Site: brandenburg
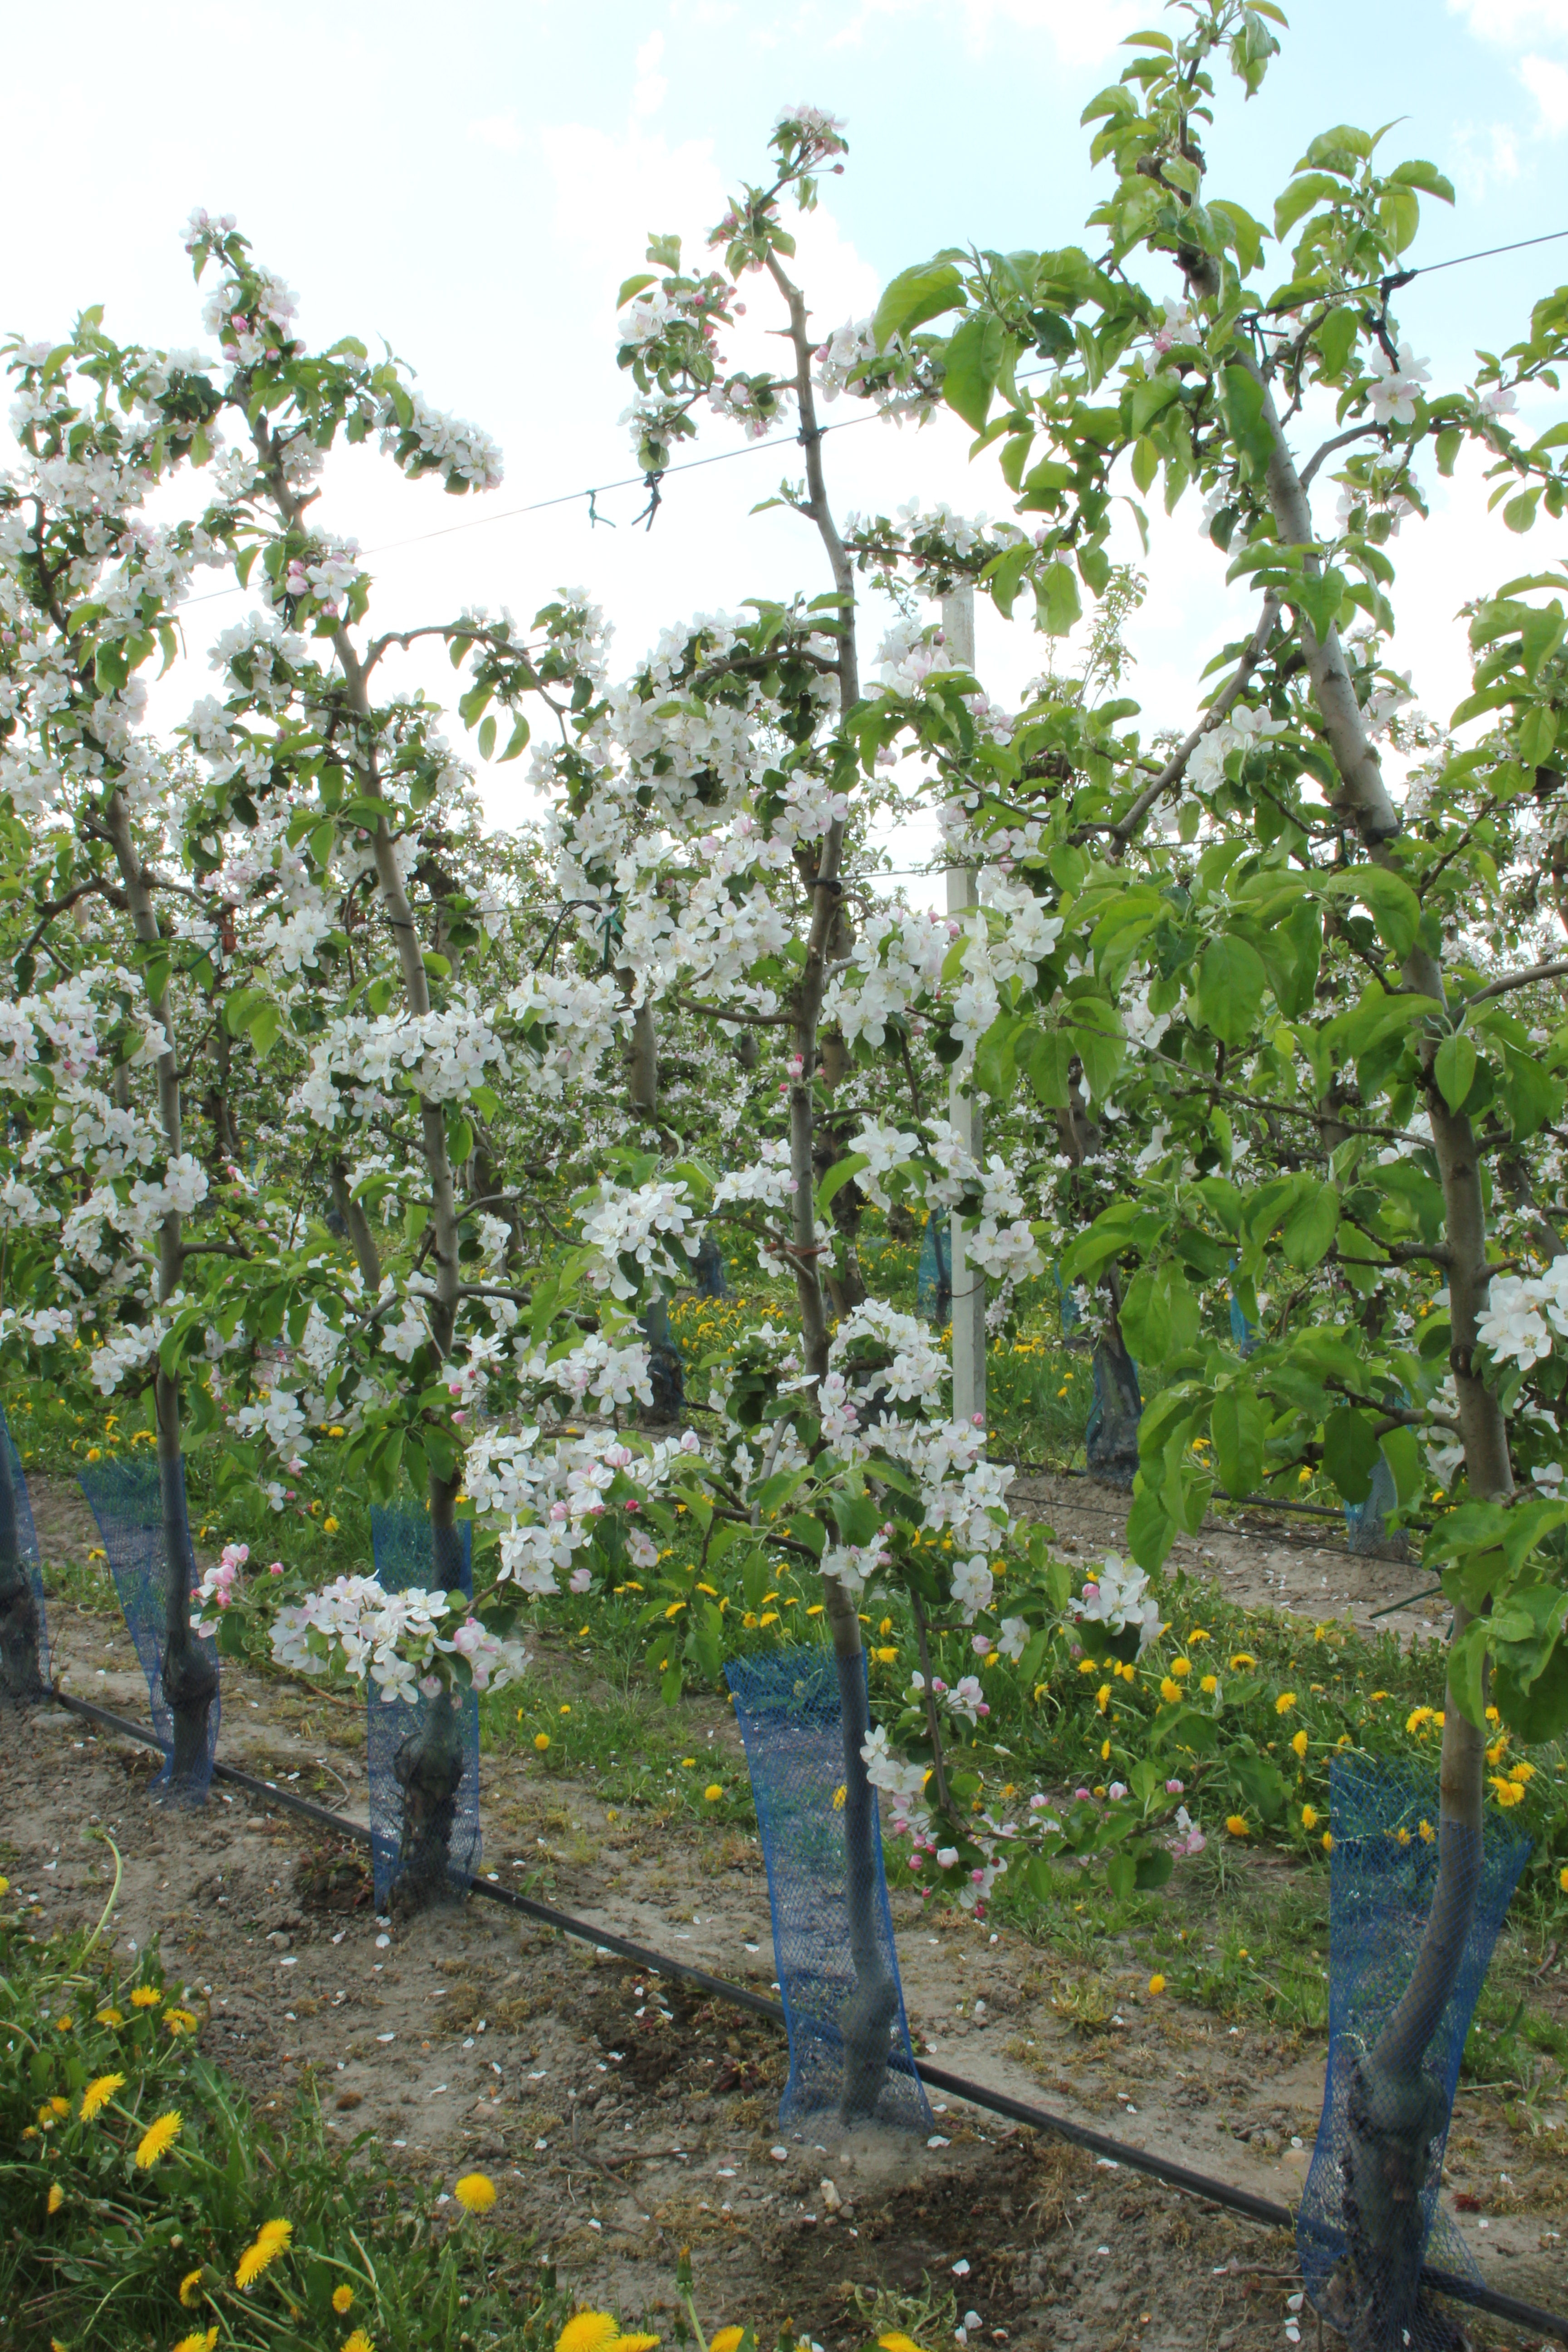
Growth stage (BBCH 65): Flowering